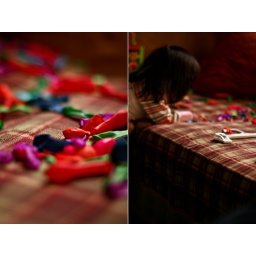
This time it's water baloons....all over the couch and the living room floor!